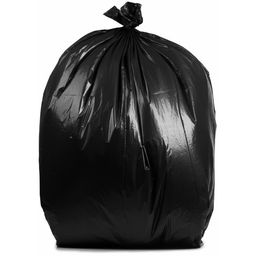
Label: plasticbags